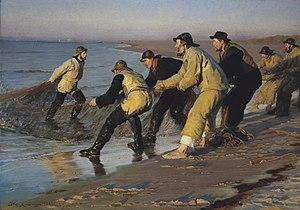
Højen ou Gammel Skagen, située sur la côte Ouest du Skagen Odde, est une ancienne communauté de pêche qui fait maintenant partie de la ville de Skagen dans l'extrême Nord du Jutland, Danemark.